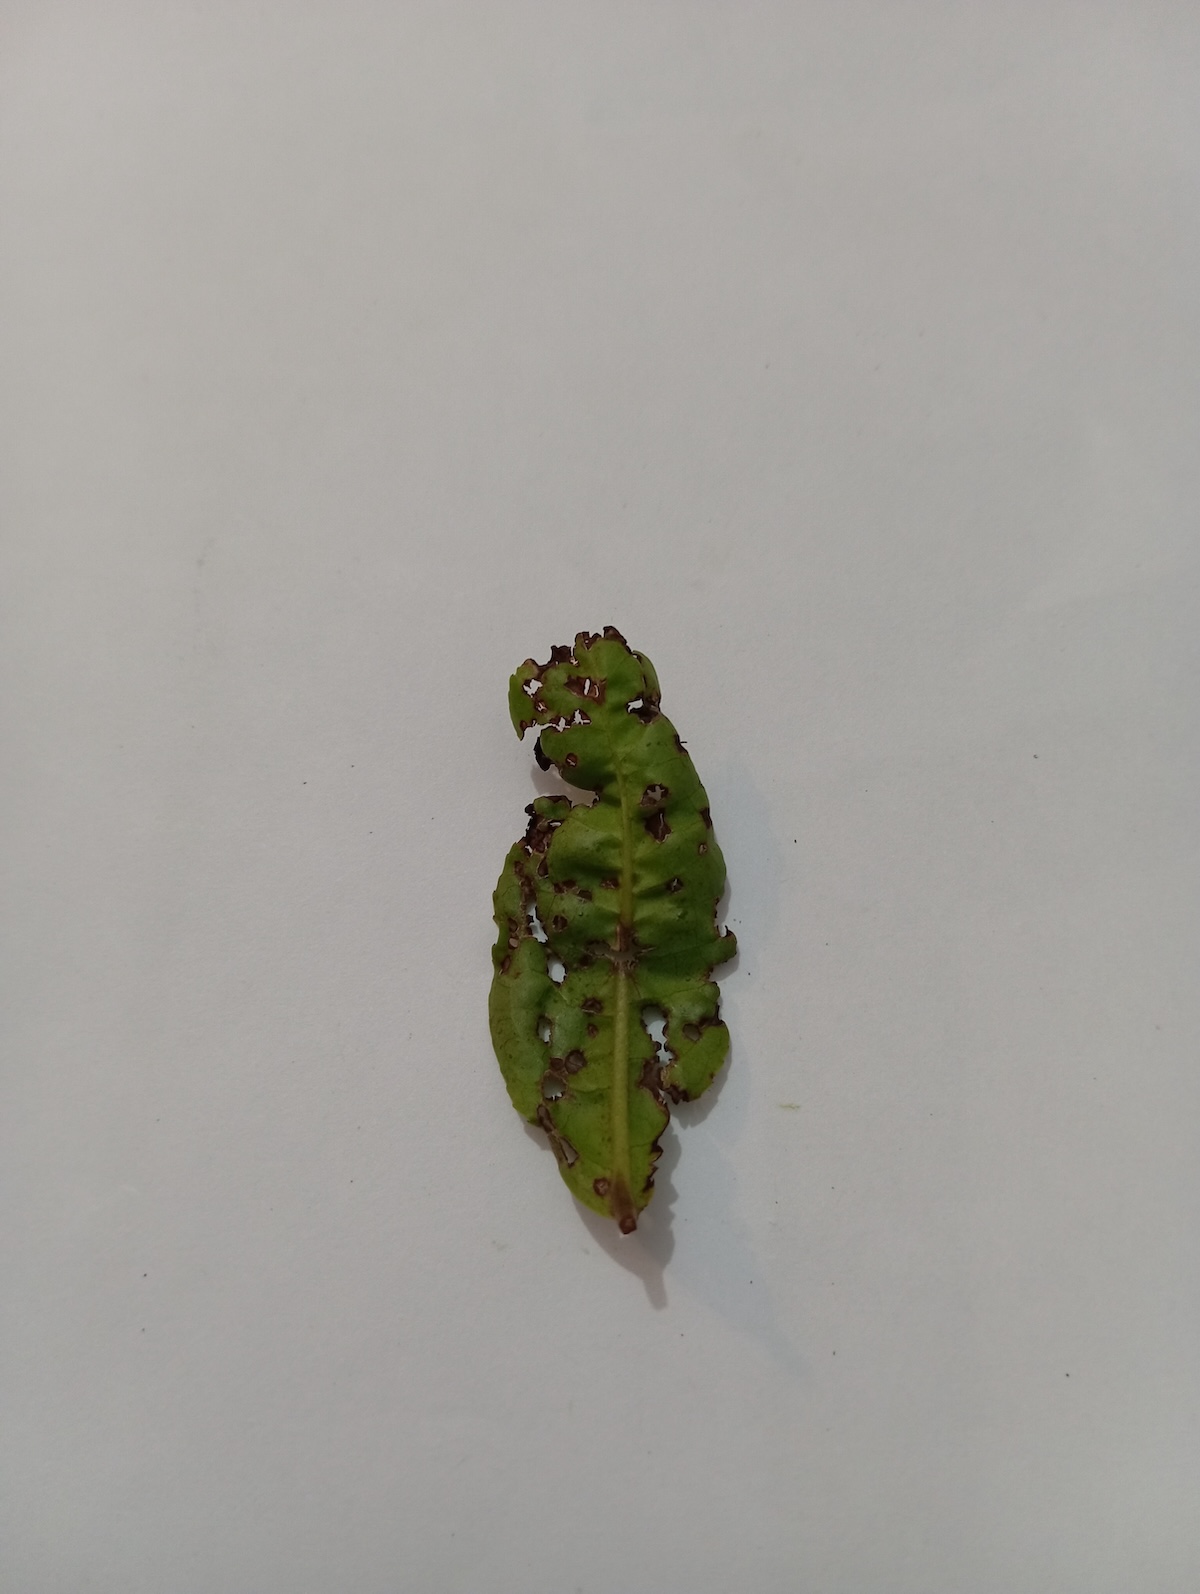
Label: Green mirid bug